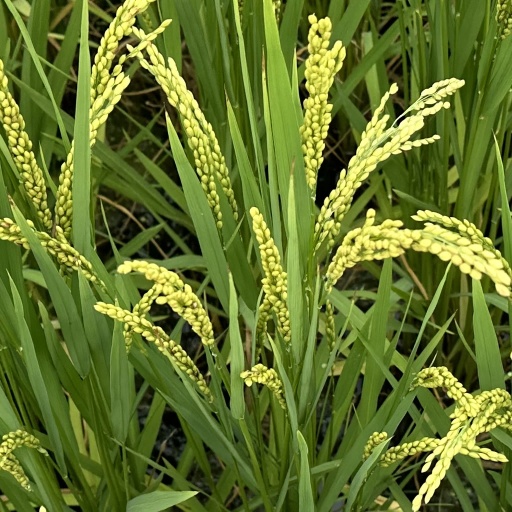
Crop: rice